Hannover-Nordstadt station

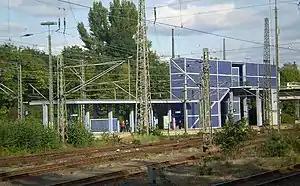
Hanover-Nordstadt railway station

Hanover-Nordstadt is a railway station located in Hanover, Germany. The station is located on the Hanover–Minden railway, Bremen–Hanover railway and the Heath Railway. The train services are operated by Deutsche Bahn as part of the Hanover S-Bahn. It was designed in 1996 for the Expo line by Studio Hansjörg Göritz. Its design was showcased in the exhibition La Rinascimento della Stazione [The Rebirth of Train Stations] at the 1996 Venice Architecture Biennale.